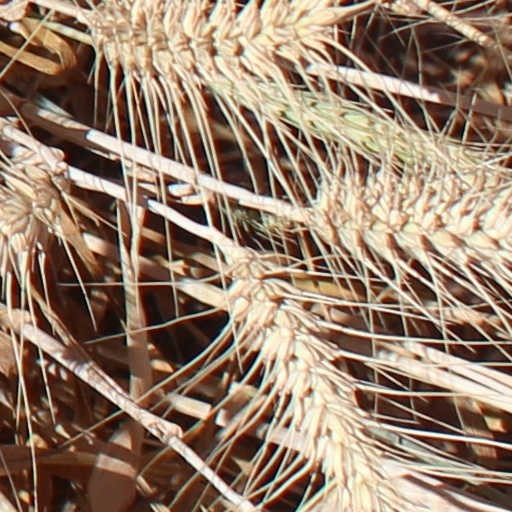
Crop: wheat